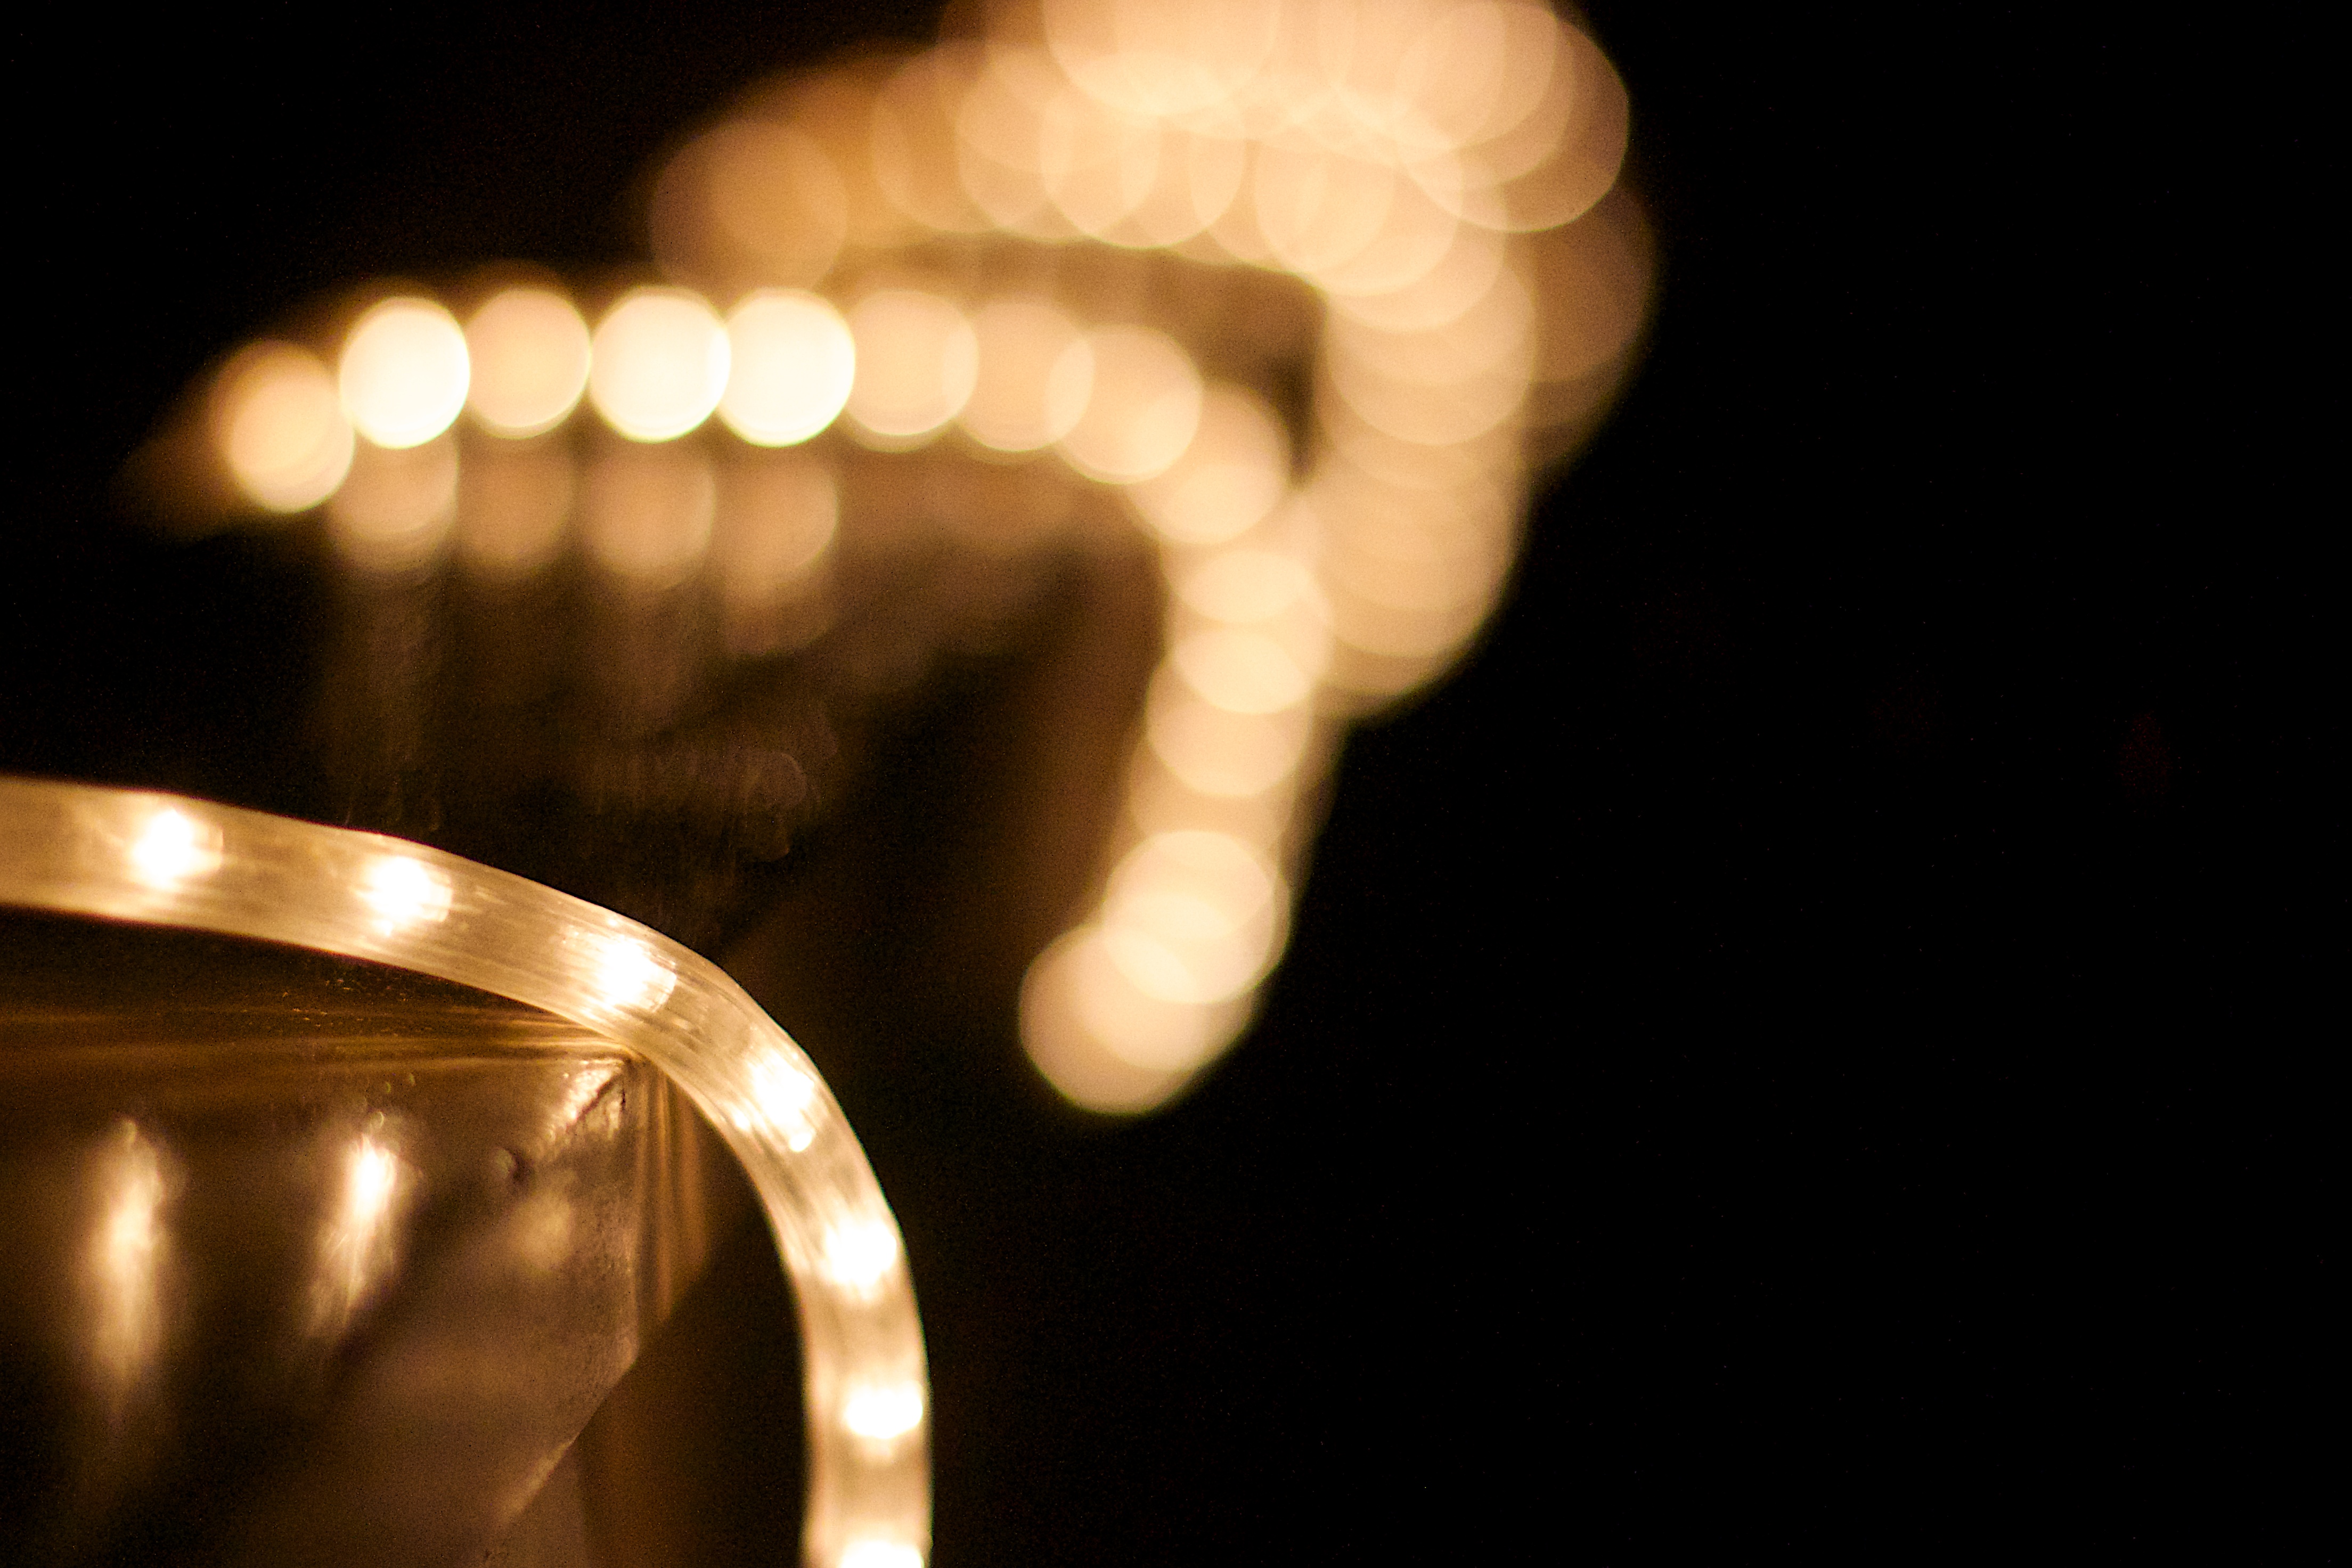
hand, light, bokeh, night, darkness, lighting, close up, organ, 2015365, macro photography, incandescent light bulb